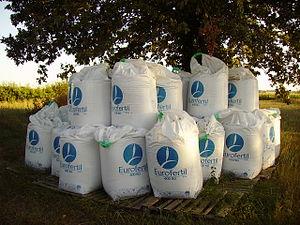
Big bags (grands récipients vracs souples, GRVS) de 600 kg d'engrais (NP, NK, NPK) «
Les engrais sont généralement caractérisés par leur teneur en NPK. NPK est un sigle qui signifie azote, phosphore et potassium, d'après leur symbole chimique. Ces éléments chimiques se retrouvent principalement dans les engrais, lesquels ont une composition variable adaptée aux besoins de chaque type de plantes.
Les engrais sont des substances organiques ou minérales, souvent utilisées en mélanges, destinées à apporter aux plantes des compléments d'éléments nutritifs, de façon à améliorer leur croissance, et à augmenter le rendement et la qualité des cultures. L'action consistant à apporter un engrais s'appelle la fertilisation. Les engrais font partie, avec les amendements, des produits fertilisants et plus généralement font partie des produits consommables de l'agrofourniture. La fertilisation se pratique en agriculture, horticulture, sylviculture et lors des activités de jardinage. Les engrais sont utilisés depuis l'Antiquité, où l'on ajoutait au sol, de façon empirique, les phosphates des os, calcinés ou non, l'azote des fumures animales et humaines, le potassium des cendres.
Le Groupe Roullier est une société fondée en 1959 à Saint-Malo par Daniel Roullier. Elle est spécialisée dans la production et la transformation chimique de nutriments et d'aliments pour les plantes, les animaux et les hommes.
L'oïdium est une maladie fongique pouvant attaquer le blé ainsi que d'autres céréales. Elle est causée par un champignon nommé Blumeria graminis qui est un parasite obligatoire qui reste sur la parcelle en repos végétatif. L'oïdium est présente sur tout le territoire, mais son degré de nuisibilité varie en fonction de la sensibilité de l'espèce. Chez le blé, il n'est pas très nuisible sauf s'il contamine l'épi, contrairement au triticale, où la maladie devra être maîtrisée totalement.